Iyengar Yoga

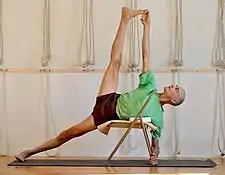
Vasisthasana using props

"Yoga Journal" notes that in contrast to other styles, beginners in Iyengar Yoga are introduced early on to standing poses (such as Trikonasana and Virabhadrasana), executed with careful attention to detail. For example, in Trikonasana, the feet are often jumped apart to a wide stance, the forward foot is turned out, and the centre of the forward heel is exactly aligned with the centre of the arch of the other foot.